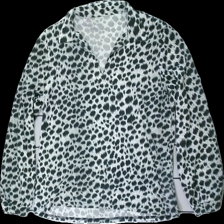
View: front
Type: Top
Category: Ladies
Brand: Missing
Colors: Black, White
Material: 68% polyester 32% cotton
Pattern: Animal print
Cut: Regular
Season: All
Stains: Major
Damage: nopprig + fläckar
Damage location: bottom right
Damage 2: fläckar
Damage 2 location: bottom left
Price range: <50
Recommended usage: Export
Description: leopardmönstrad tröja, nopprig och fläckar vid armarna